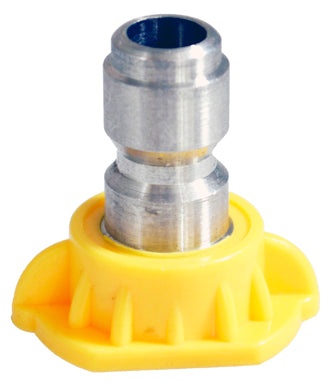
K-T Industries Yellow Chiseling Nozzle, 15° X 5.5mm
Chiseling nozzle designed for a 1/4” quick coupler. Ideal for quick exchange of spray nozzles and spray guns. The spray should be directed at a 45° angle to the surface and be used like a scraper to remove paint, grease and dirt. Uses: Surface preparation (removing peeling paint and mildew stains), cleaning gutters and downspouts and bugs from trucks. Connects to all of the most common pressure washer equipment in the industry. 4,000 PSI.
Brand: K-T Industries
Category: Home & Garden > Lawn & Garden > Outdoor Power Equipment Accessories > Pressure Washer Accessories > Nozzles